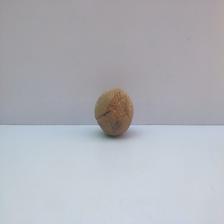
Size: Spoiled